Jim Haslam

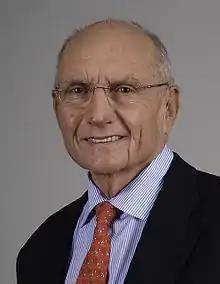
Haslam in 2014

James Arthur Haslam II (born December 13, 1930) is an American businessman, best known as the founder of Pilot Company, which operates a chain of convenience stores and travel centers throughout the United States and Canada, and is one of the largest privately owned companies in the United States. Haslam is also a donor for the University of Tennessee, having provided tens of millions of dollars to the school over several decades. Haslam's son Jimmy is the current owner of the National Football League's Cleveland Browns and Major League Soccer's Columbus Crew, and his other son Bill is a former Governor of Tennessee.